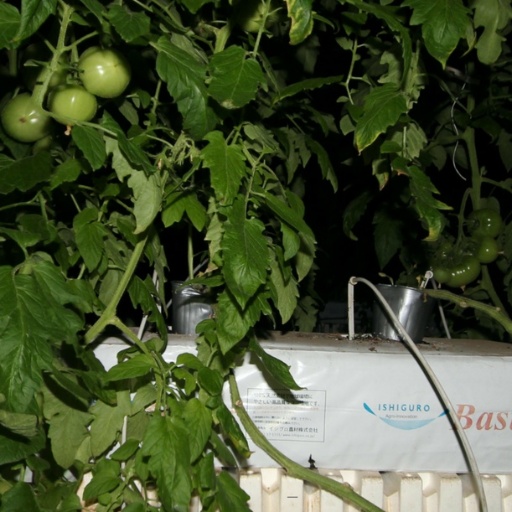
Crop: tomato